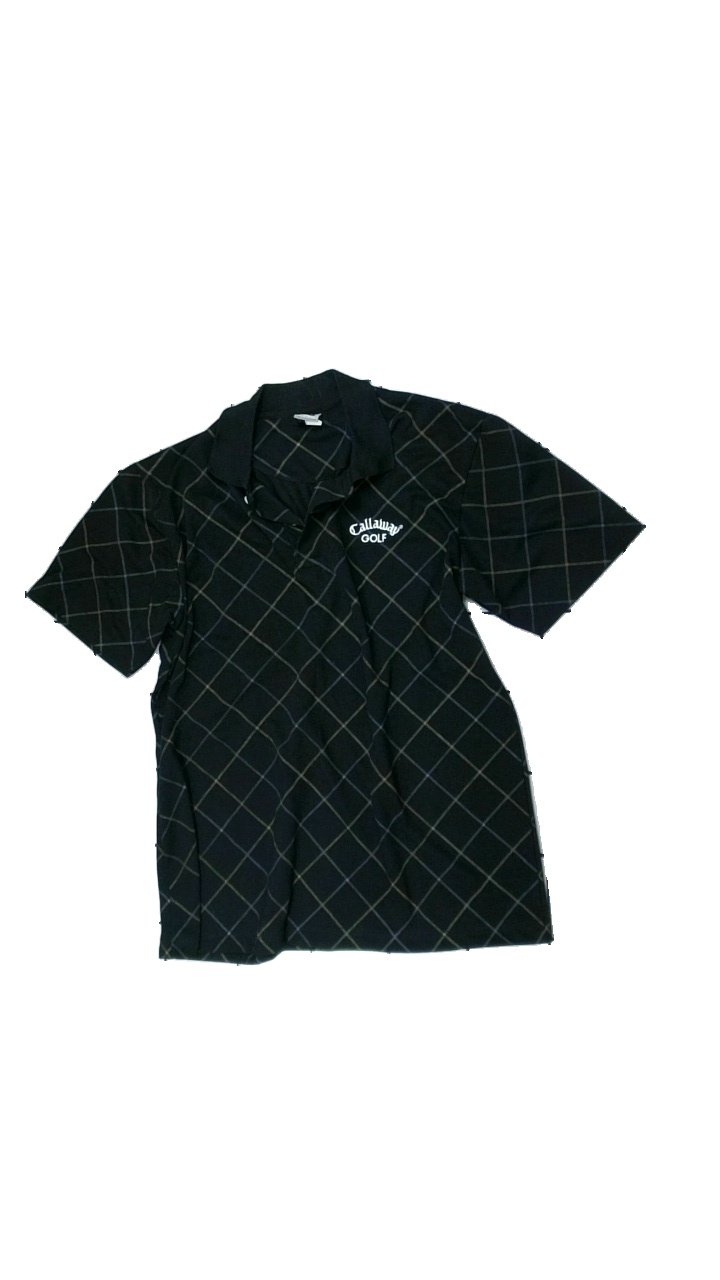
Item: Top (Men)
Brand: Callaway
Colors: Black, White, Yellow
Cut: Regular
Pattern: Checkered print
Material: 100% polyester
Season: All
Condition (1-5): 3
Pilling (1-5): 4
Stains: Minor
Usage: Reuse
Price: <50